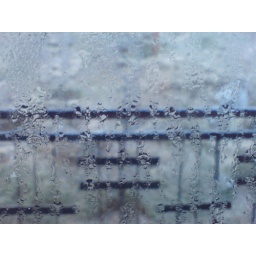
Water droplets condensing on the glass window of our room in Manali.